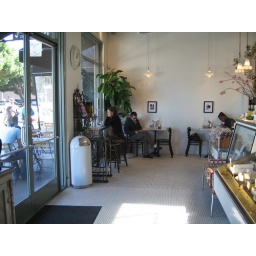
That girl in the window kept checking my crew out, so I shot her